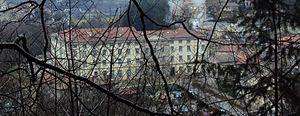
Prise de vue, façade Ouest, de l'ancienne Abbaye Cistercienne de la Séauve sur Semène.